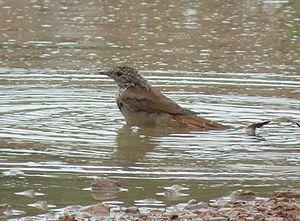
Rossignol philomèle (Luscinia megarhynchos) en train de se baigner, photographié à Heidelberg, Baden-Württemberg, Allemagne